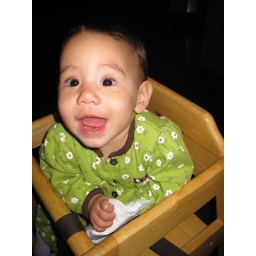
Big girl can sit in a high chair